Menindee County

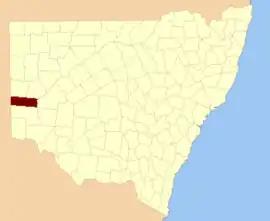
Location in New South Wales

Menindee County is one of the 141 cadastral divisions of New South Wales. It is located between the Darling River and the South Australian border. Menindee is at its north-eastern edge. The Menindee Lakes are located there.